Uppala

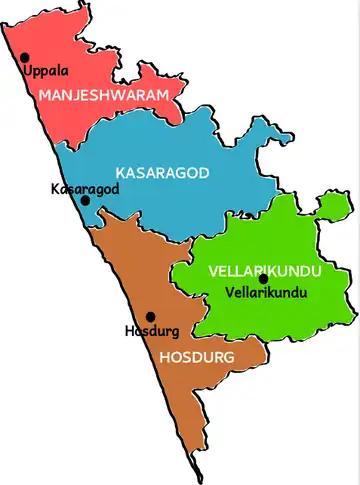
Taluks in Kasargod

Uppala is a taluk headquarters of Manjeshwaram Taluk, Kasaragod. The taluk office is at Main Junction, Uppala. Other government institutes in Uppala are Village office, which is in Nayabazar, Mangalpady Panchayath office at Nayabazar, Fire and Rescue station at Ambar, Community Health Center at Nayabazar, AEO'S Office, Uppala Post office, Mangalpady Post Office, Krishi Bhavan at Ambar and veterinary hospital at Ambar.